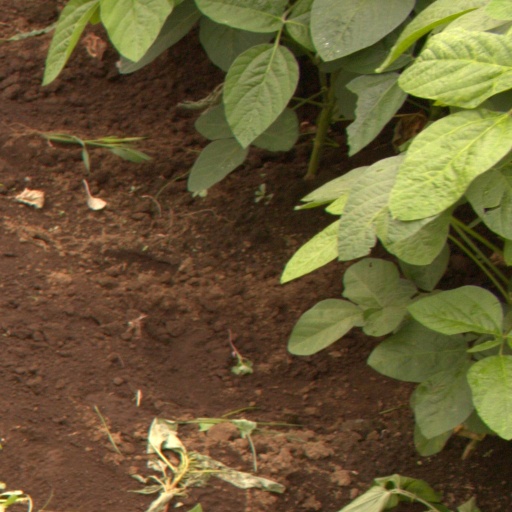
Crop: soybean